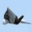
Label: airplane